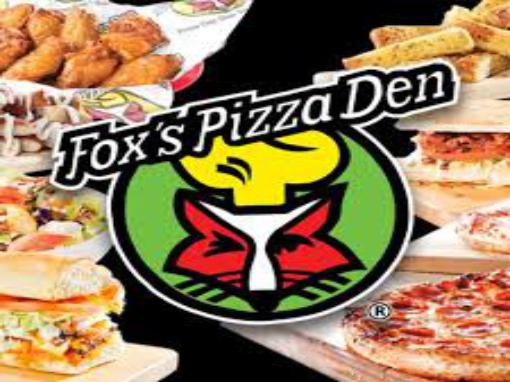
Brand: Fox's Pizza Den
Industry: Food